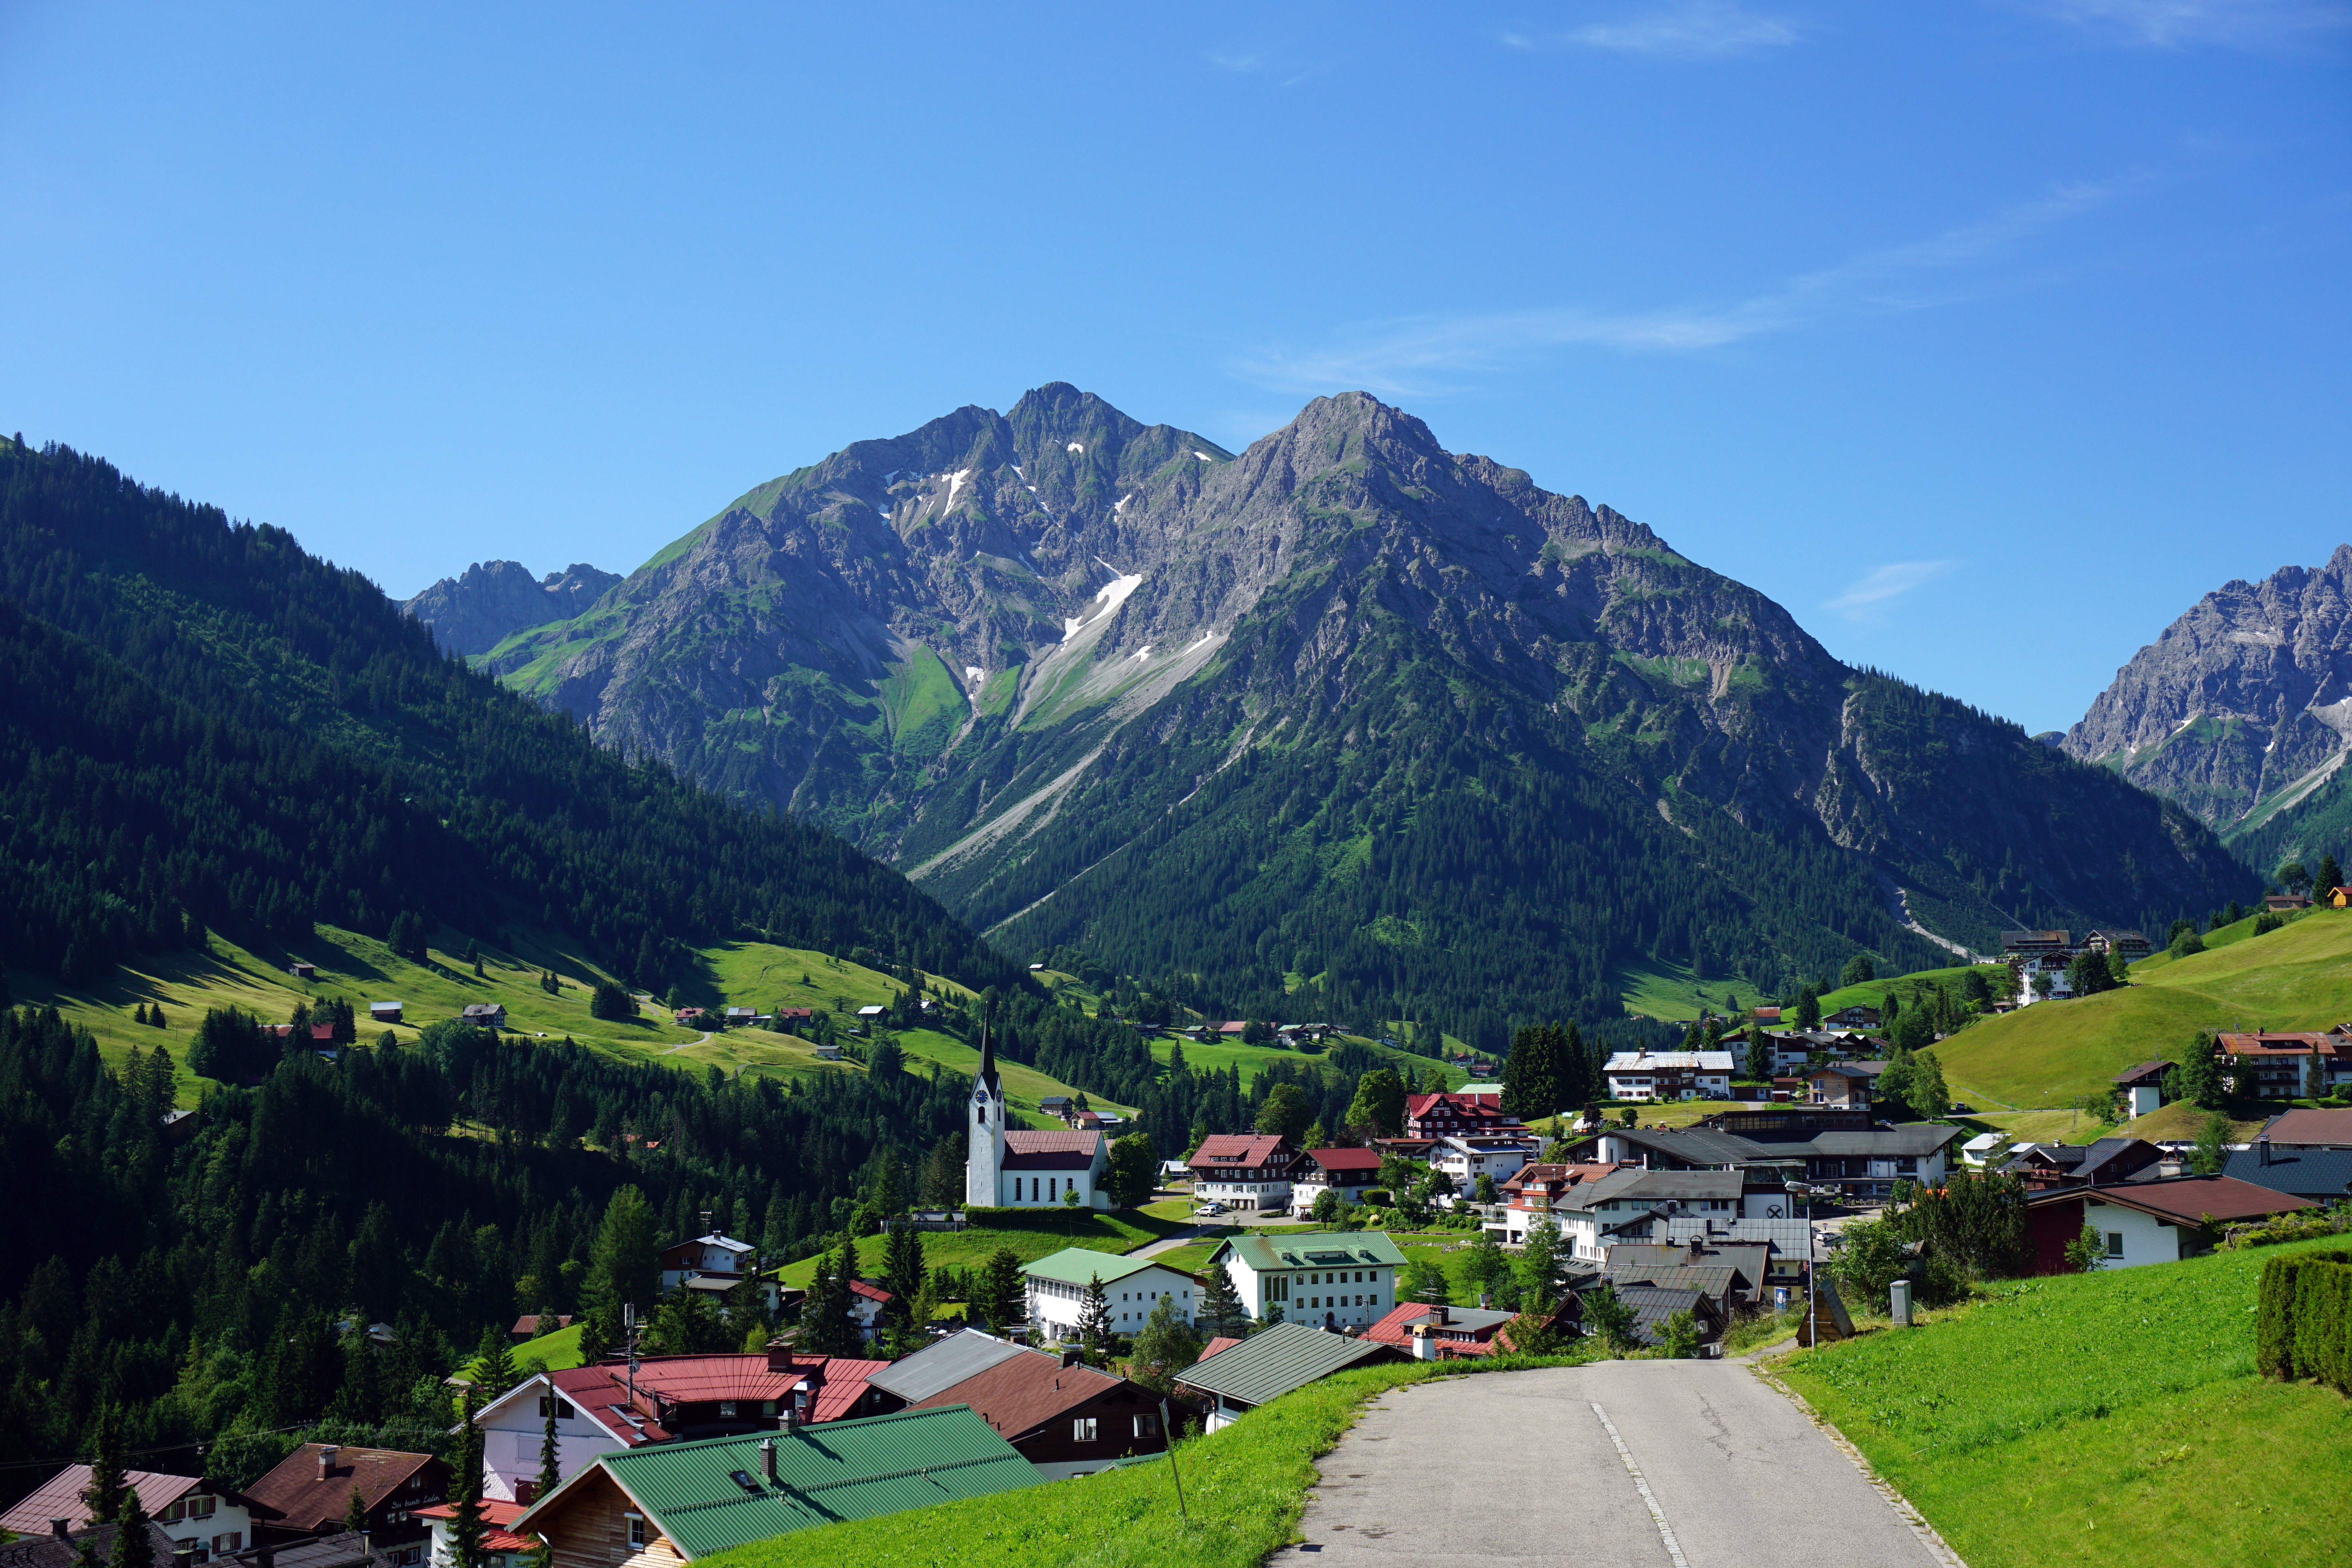
landscape, nature, walking, mountain, sky, sun, road, meadow, hill, lake, town, valley, mountain range, panorama, village, alpine, fjord, church, tourism, highland, austria, mountains, alps, homes, outlook, plateau, afternoon, landform, allg u, mountain pass, hill station, hirschegg, geographical feature, mountainous landforms